Franz Hillinger

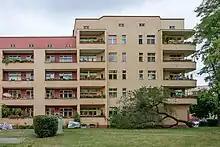
Carl Legien housing estate (constructed 1928–1930)

In 1924, Hillinger became head of the design office at the Gemeinnützige Heimstätten-, Spar- und Bau-Aktengesellschaft (GEHAG), a position he held for nearly ten years; there he collaborated on several projects with Bruno Taut and Martin Wagner, who designed buildings for GEHAG as independent architects. Hillinger's most significant achievement from this period is the Carl Legien Estate, a Berlin modernist housing estate in the Prenzlauer Berg subdivision, which he developed for GEHAG between 1928 and 1930 in collaboration with Bruno Taut.